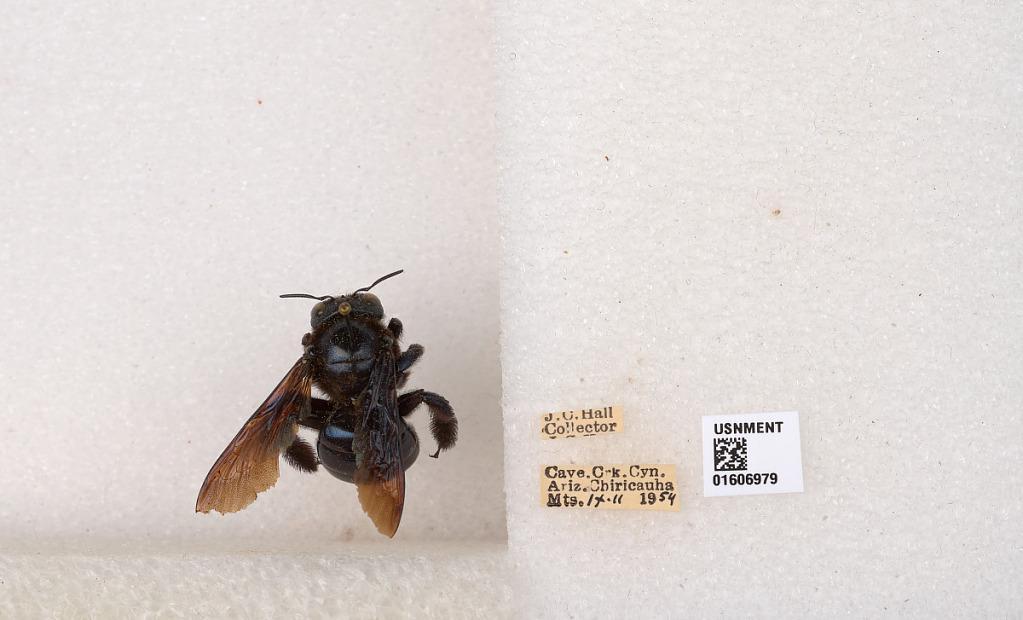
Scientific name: Xylocopa (Xylocopoides) californica arizonensis Cresson
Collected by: J. Hall
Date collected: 1954-9-11
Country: United States
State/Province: Arizona
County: Cochise
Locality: Cave Creek Canyon, Chiricahua Mountains
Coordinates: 31.8964, -109.164